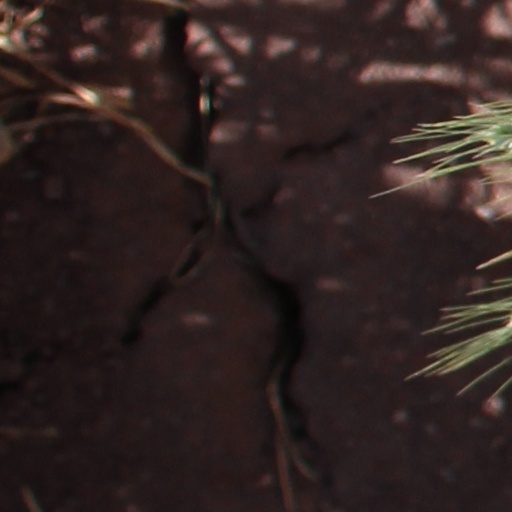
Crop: wheat